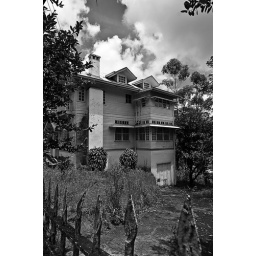
The haunted house along leonard wood road in Baguio City